Characters of Dragon Age: Inquisition

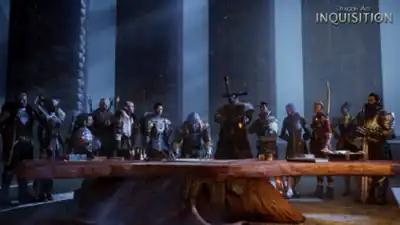
From left to right: Cullen, Vivienne, Varric, Cole, Solas, Cassandra, the Inquisitor (customizable), Iron Bull, Dorian, Leliana, Sera, Josephine (unused hairstyle), Blackwall.

"", the third main video game in BioWare's "Dragon Age" series, is the most successful video game launch in BioWare history based on units sold. The game features a large number of characters who are members or potential allies of the organization known as the Inquisition; its formation was sanctioned by Divine Justinia V of the Andrastrian Chantry, the dominant religious organization in the "Dragon Age" series, prior to the events of "Inquisition". The organization's primary purpose is to restore order to the continent of Thedas, the setting of "Inquisition", where civil unrest and civil wars have already plunged entire nations and societies across the known world into chaos. A supernatural calamity in the beginning of "Inquisition" led to the deaths of the Divine and the majority of the Chantry leadership, and the subsequent opening of a mysterious metaphysical tear in the sky called the "Breach", which is unleashing dangerous demons upon the world and sends Thedas deeper into crisis.